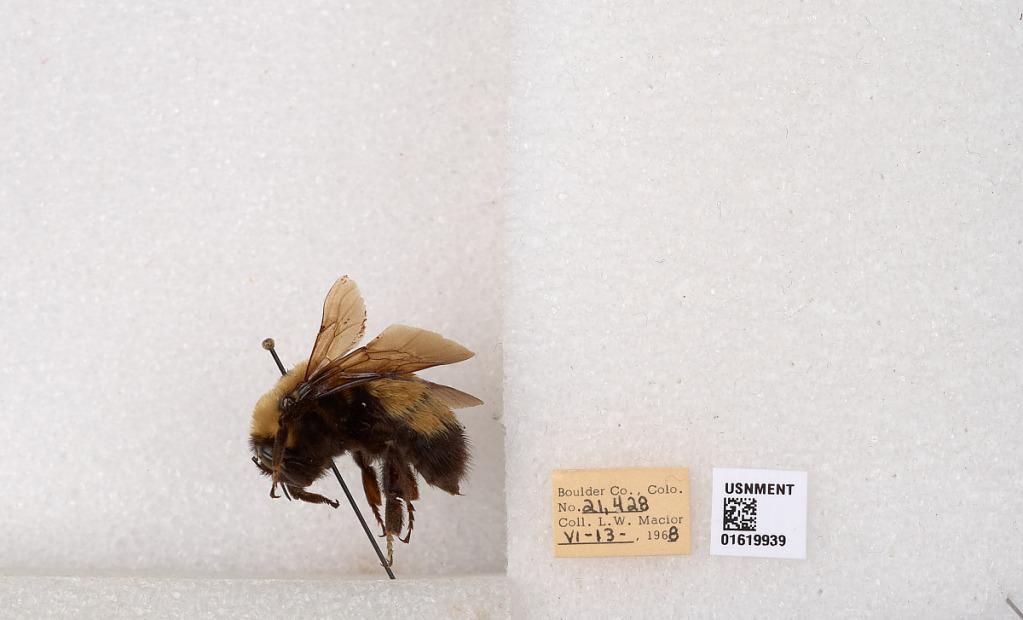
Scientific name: Bombus (Bombus) nevadensis Cresson